Say You Will (Kanye West song)

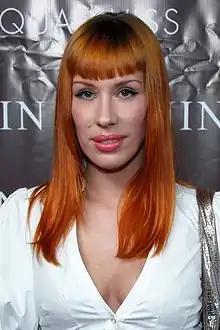
Esthero persuaded West to keep the beginning of the song's chorus, regardless of how many lyrics he re-recorded.

Outside of "Say You Will", English musician Mr Hudson co-wrote fellow "808s & Heartbreak" track "Street Lights" and contributed a feature to "Paranoid". The musician was on vacation in Paris when he received a phone call from West, who was drawn in by his charm. After Mr Hudson's contributions to the album, West went on to sign him to his record label GOOD Music. The musician subsequently released his debut studio album "Straight No Chaser" under the label in October 2009, with West contributing vocals on the single "Supernova". "Say You Will" was solely produced by West, who served as a songwriter alongside Jeff Bhasker, Young Jeezy, Malik Yusef, Mr Hudson, and Consequence. An 11-piece orchestra contributed to the song, which was conducted by Larry Gold.